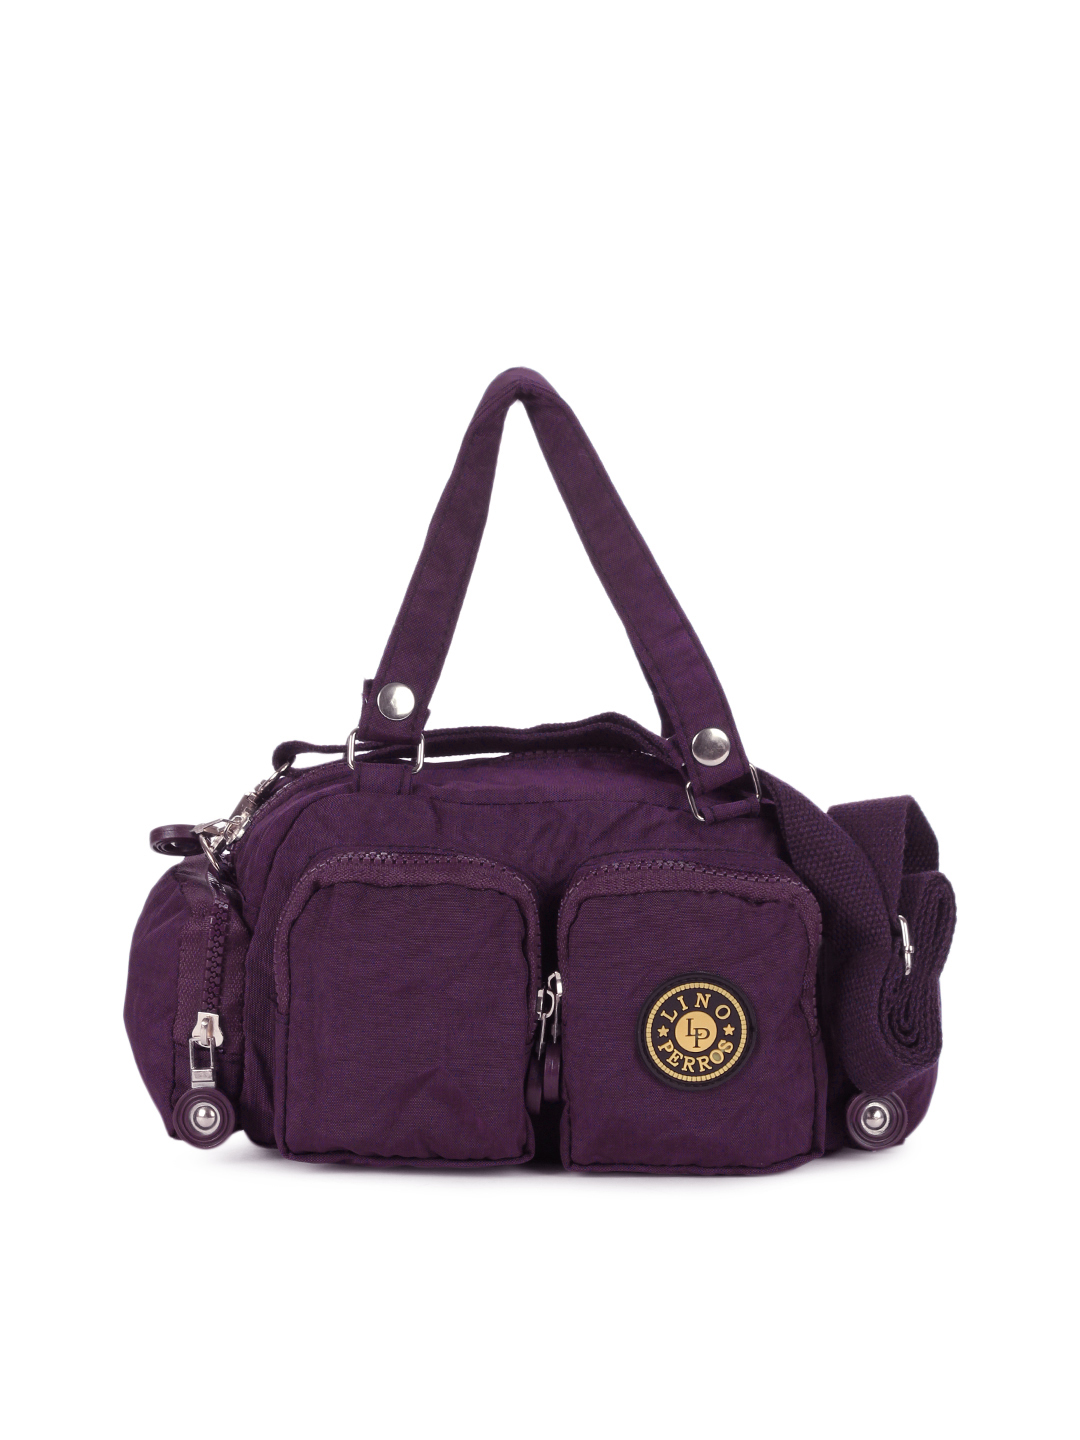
Lino Perros Women Purple Handbag
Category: Accessories / Bags / Handbags
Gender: Women
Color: Purple
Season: Summer 2012
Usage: Casual